Ranks and insignia of the Reichsluftschutzbund

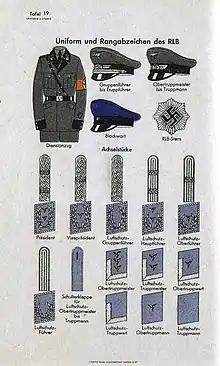
Service uniform and insignia of the "Reichsluftschutzbund" (RLB), the 'National Air Raid Protection League' in Nazi Germany, 1937

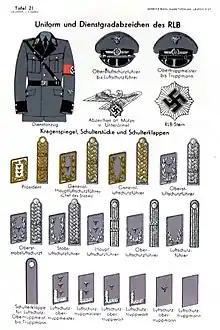
RLB insignia, 1939

Uniforms and insignia of the "Reichsluftschutzbund" were paramilitary titles adopted by the ( – RLB) for wear on paramilitary uniforms of the RLB.